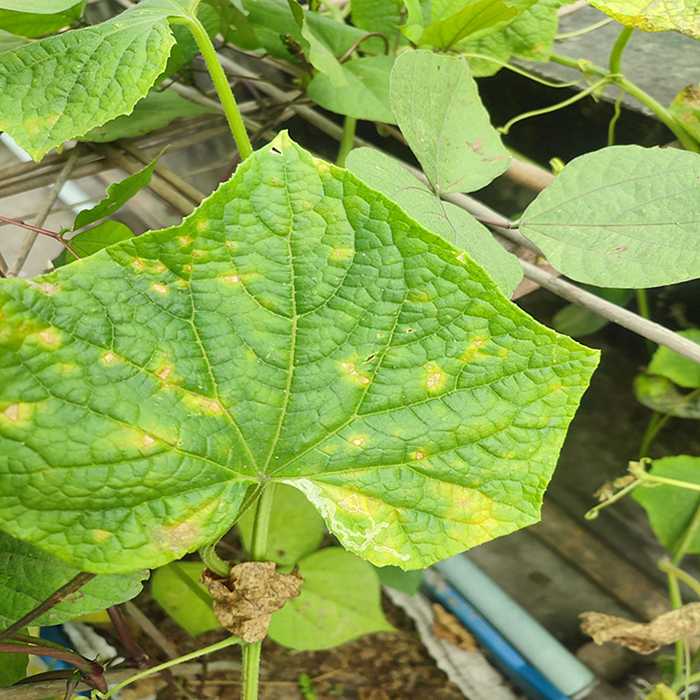
Plant: Cucumber
Label: Downy mildew